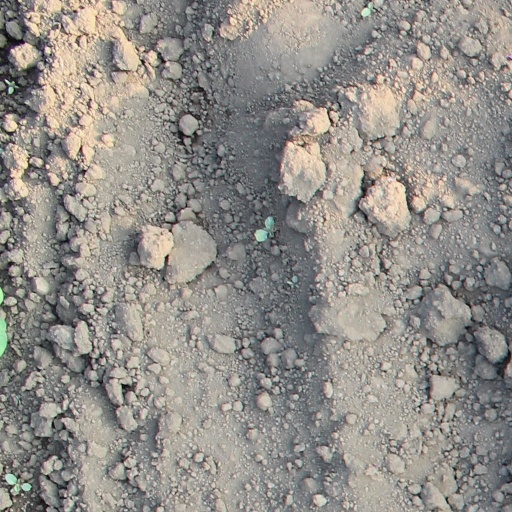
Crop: soybean